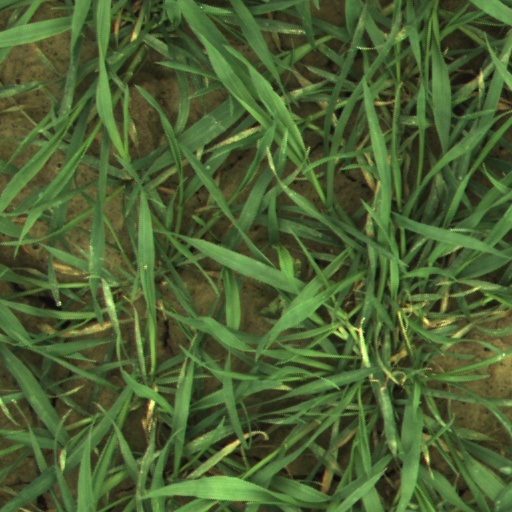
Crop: wheat